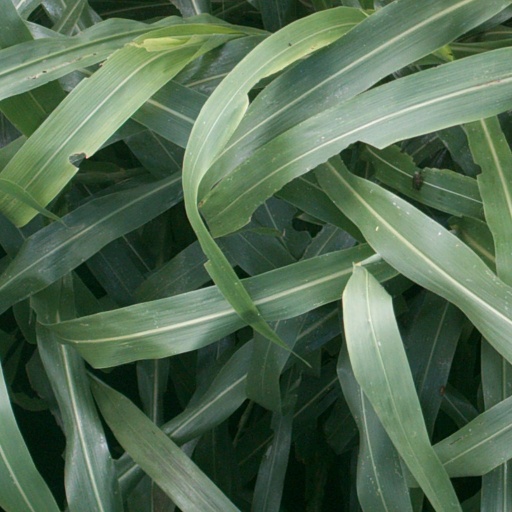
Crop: sorghum